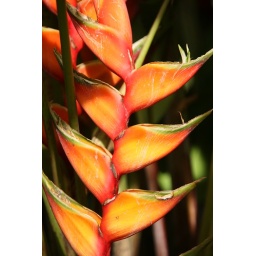
orange and red plant in Venezuela, makro shot